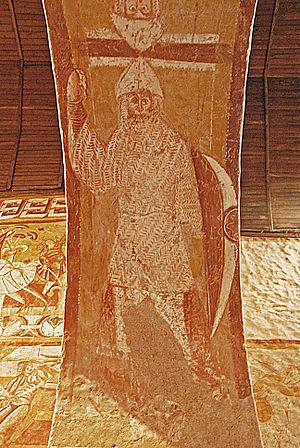
Les fresques de l'église Saint-Martin de Vic sont le décor peint qui s'étend sur le chœur et l'abside de l'église Saint-Martin de Vic. Ces fresques uniques font la célébrité de l'église et du lieu. Elles ont été reconstituées à l'identique en deux lieux très différents : à la Cité de l'architecture et du patrimoine de Paris et à Naruto au Japon au Musée d'art Ōtsuka.